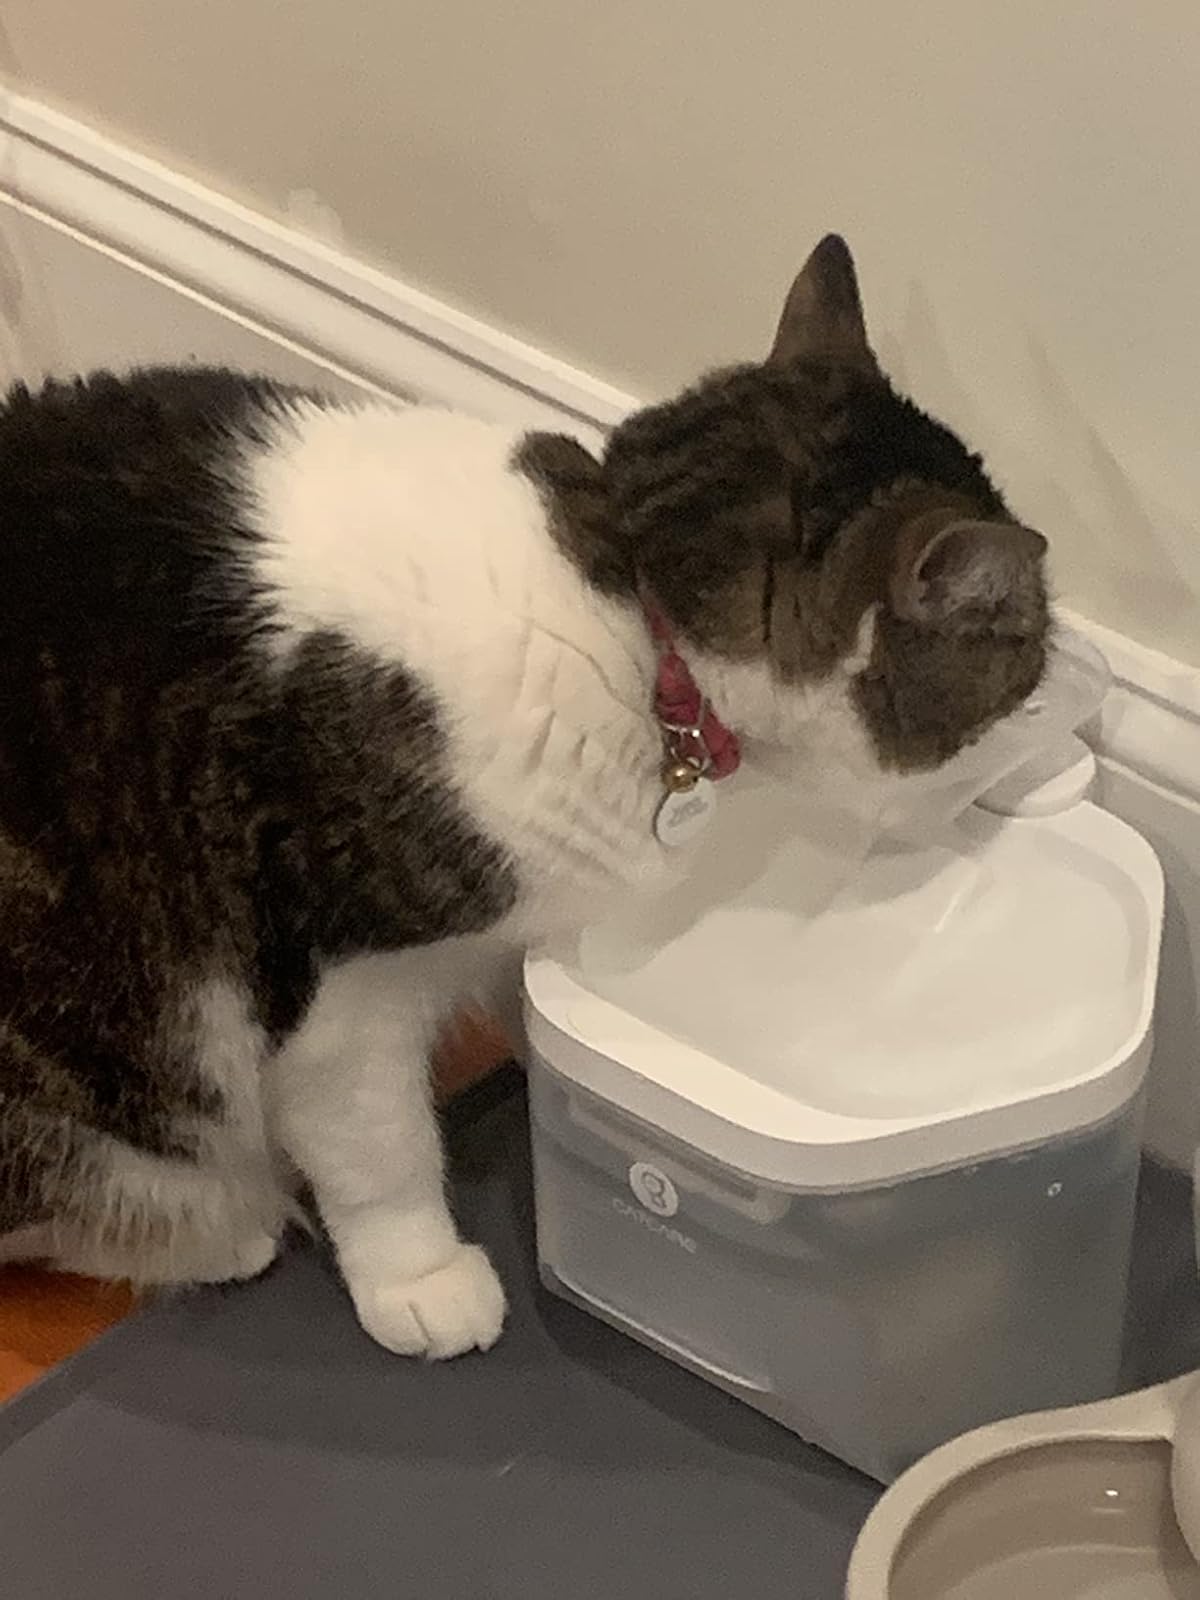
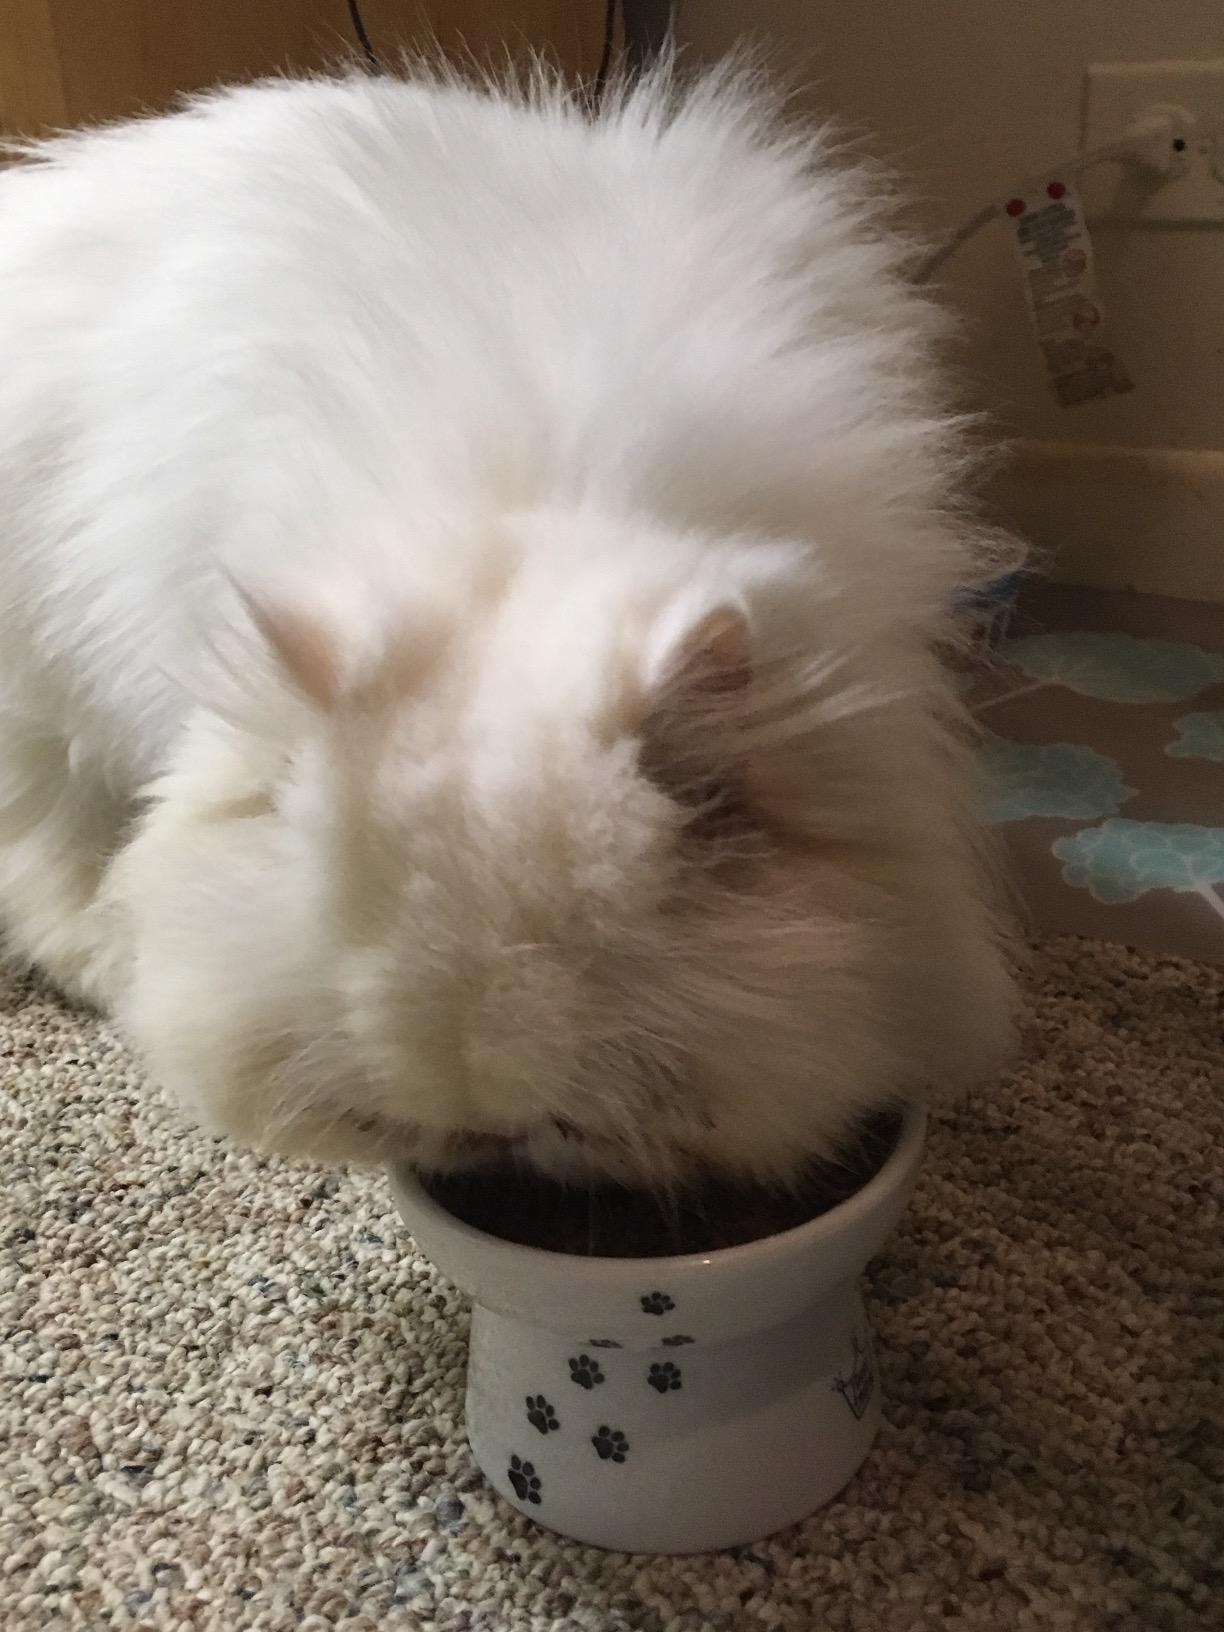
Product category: items_bowl
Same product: no